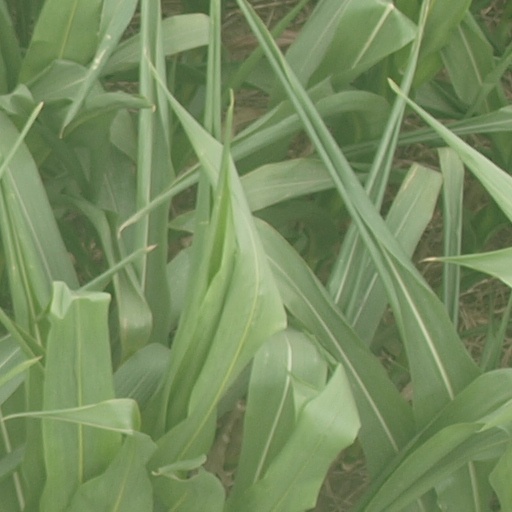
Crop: maize; corn